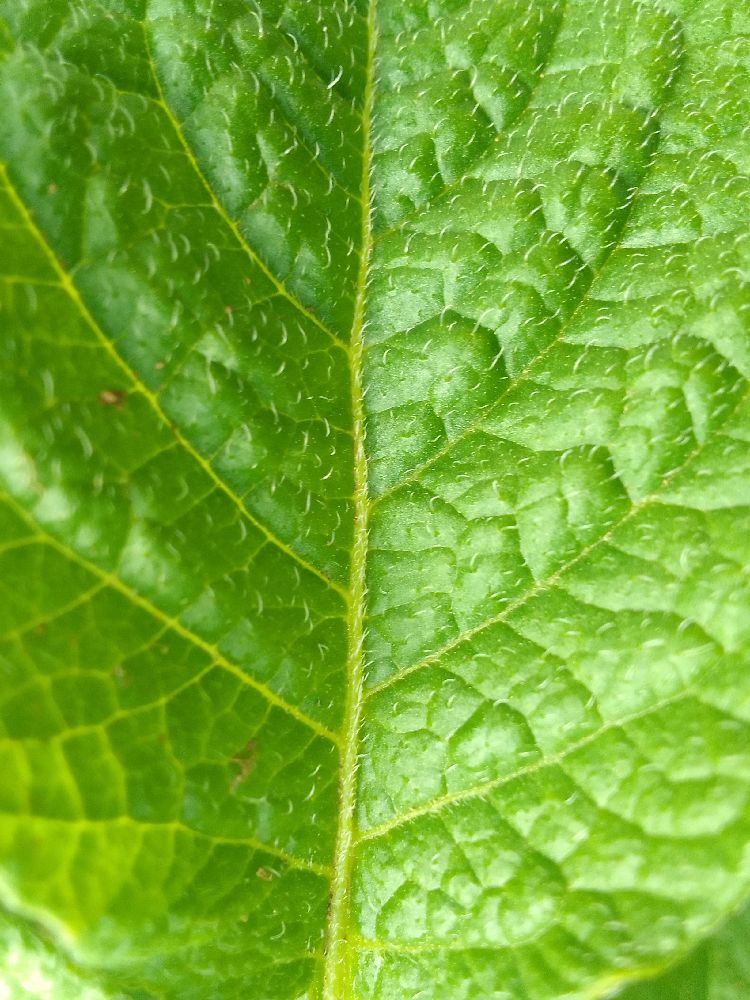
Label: Healthy